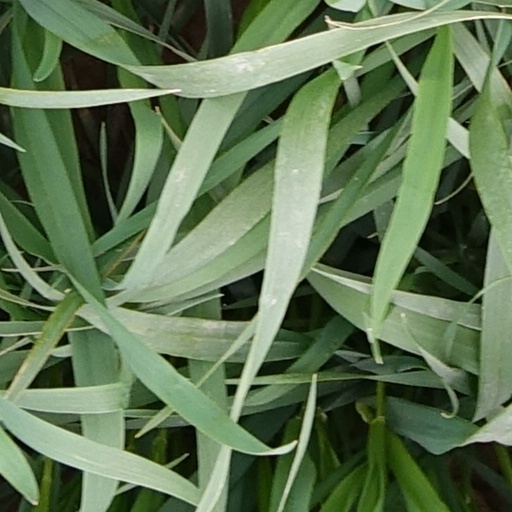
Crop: wheat